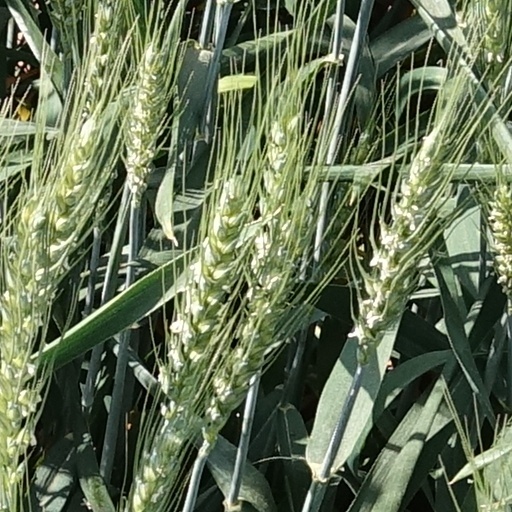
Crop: wheat